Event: Ecuador Earthquake
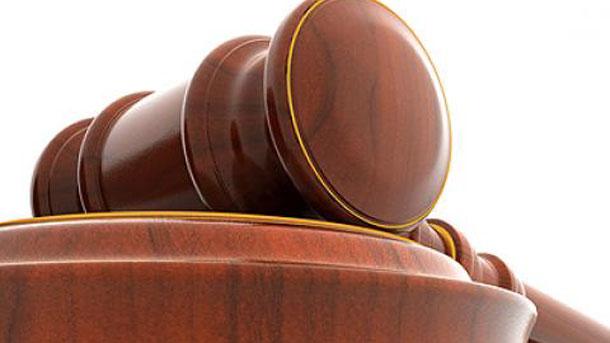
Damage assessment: no_damage